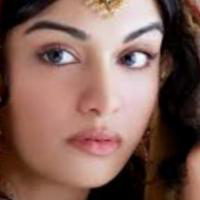
Age group: age 21-30